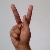
The image shows a hand gesture representing the letter 'K' in Indian Sign Language.